Procter and Gamble Baltimore Plant

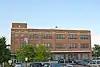
Tide Building

Procter and Gamble Baltimore Plant is a historic factory complex located at Locust Point in Baltimore, Maryland, United States. It is a compact industrial complex built by the national corporation Procter & Gamble comprising five major three-story brick buildings spread over . These major buildings are the Process Building (1929), the Soap Chip Building (1929), the Bar Soap Building (1929), the Warehouse (1929), and the Tide Building (1949).